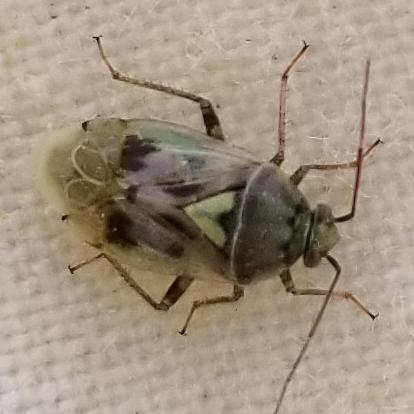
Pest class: lygus_bug